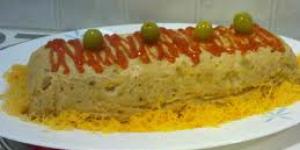
fiambre de pescado